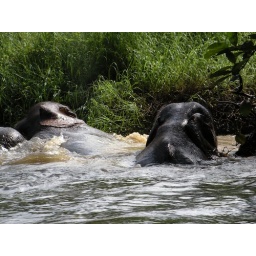
Frolicking in the water ... two boat lengths away...